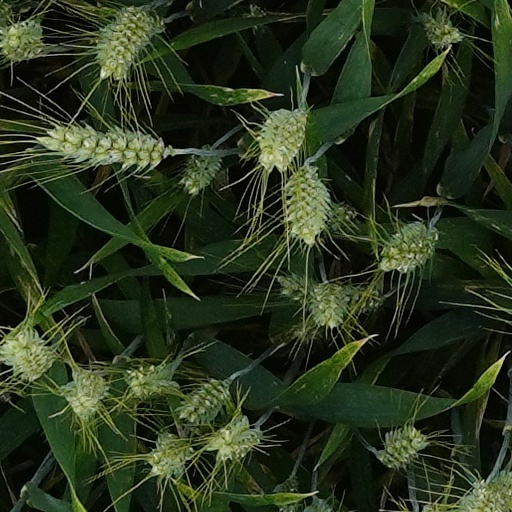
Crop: wheat